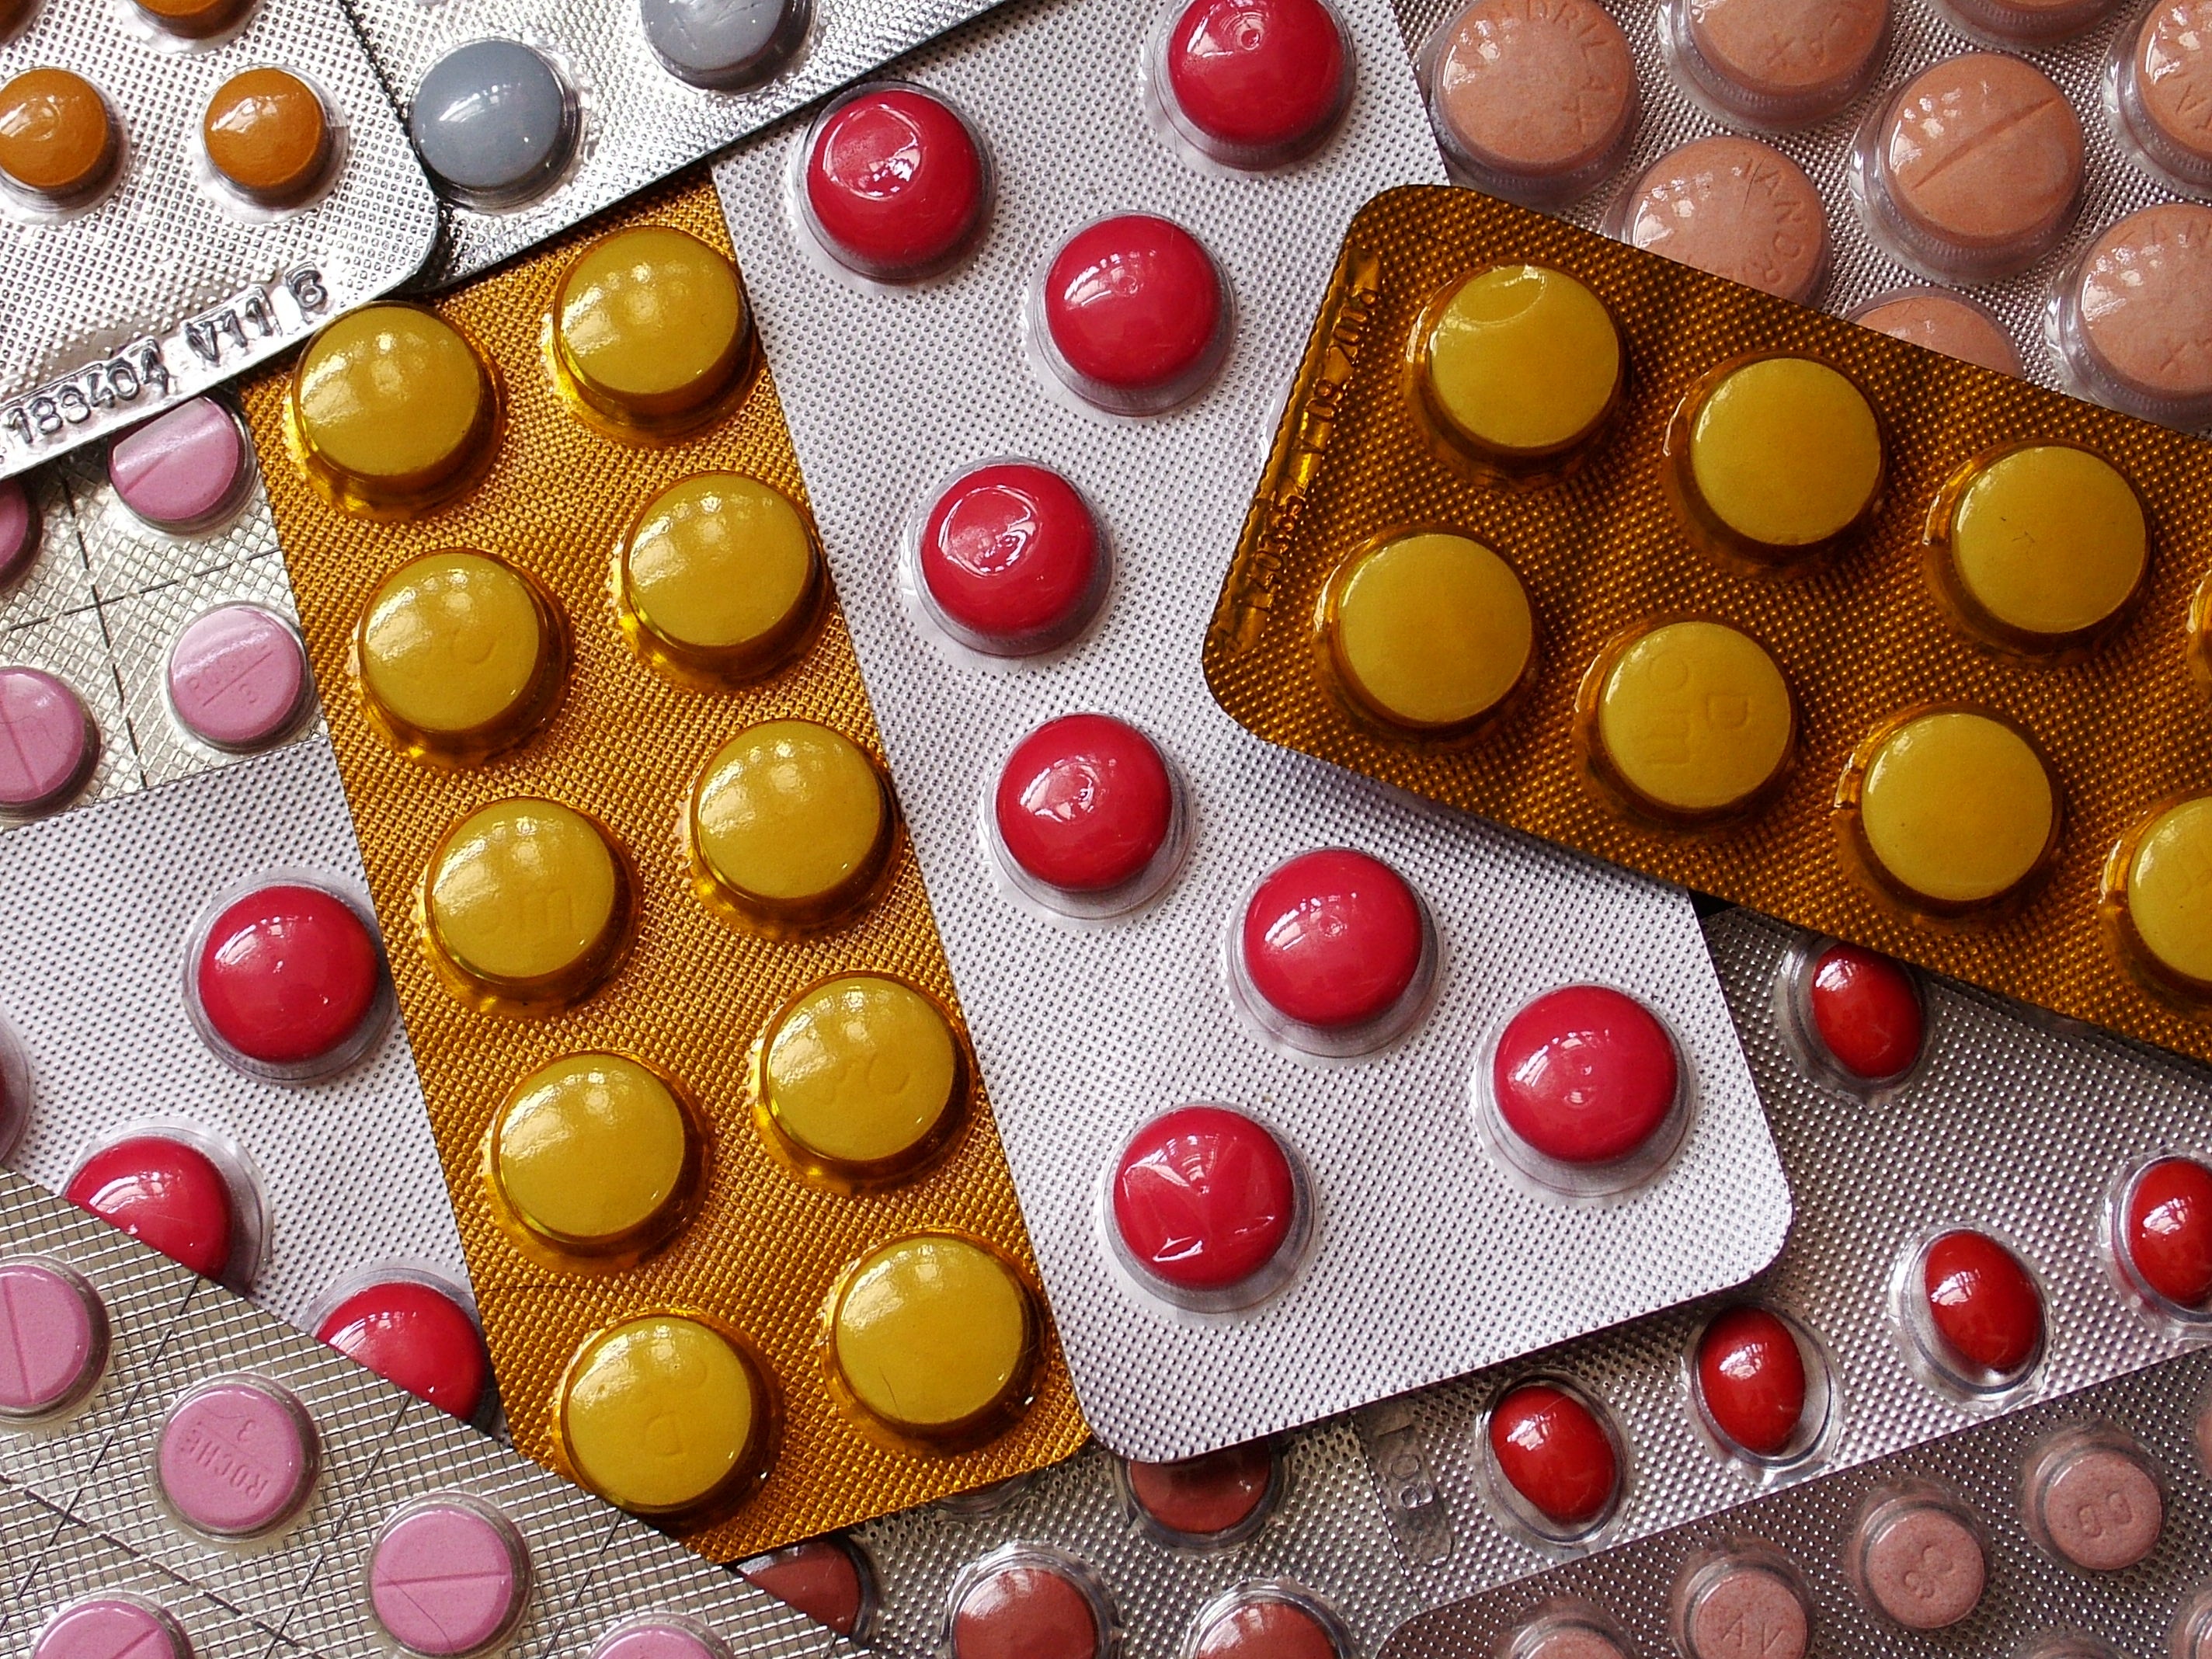
food, color, medicine, baking, health, drug, sweetness, tablets, medical, cartouche, health care, pharmaceutical drug